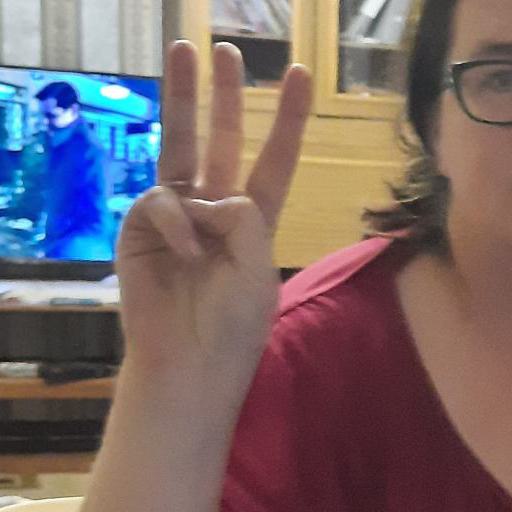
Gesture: three